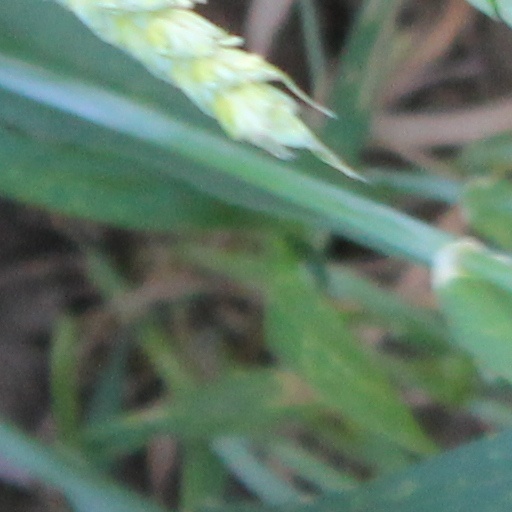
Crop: wheat